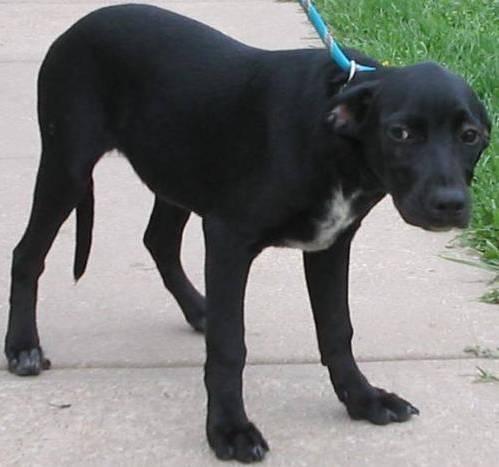
dog